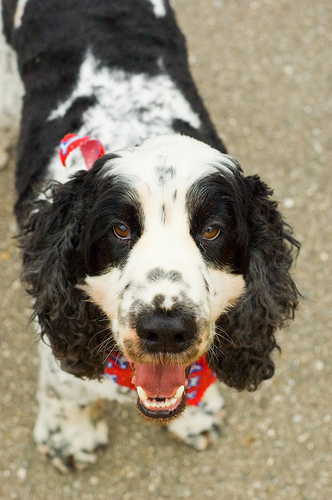
Animal: dog
Breed: english cocker spaniel